National Louis University

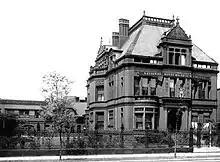
1917

As it evolved and grew over time, eventually the university's name was changed to the Chicago Kindergarten Training School (1887), Chicago Kindergarten College (1893), the National Kindergarten and Elementary College (1912) and then the National College of Education (1930). The "National" part of the university's name came about when the school became the professional school of the National Kindergarten Association. The university championed the concept of kindergarten and early education teaching in America and was one of the first teachers' colleges in the country to offer a four-year program culminating in the bachelor of education degree.